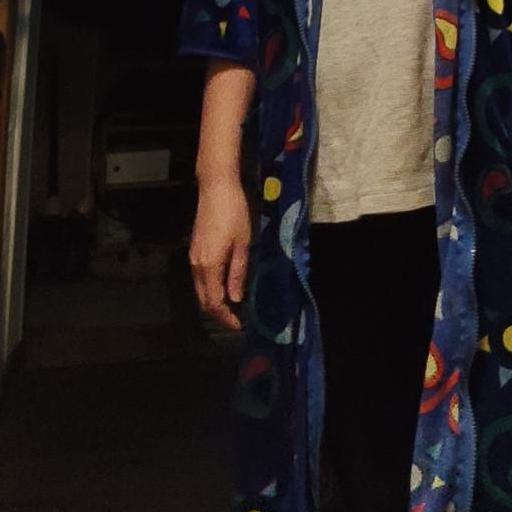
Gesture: no_gesture